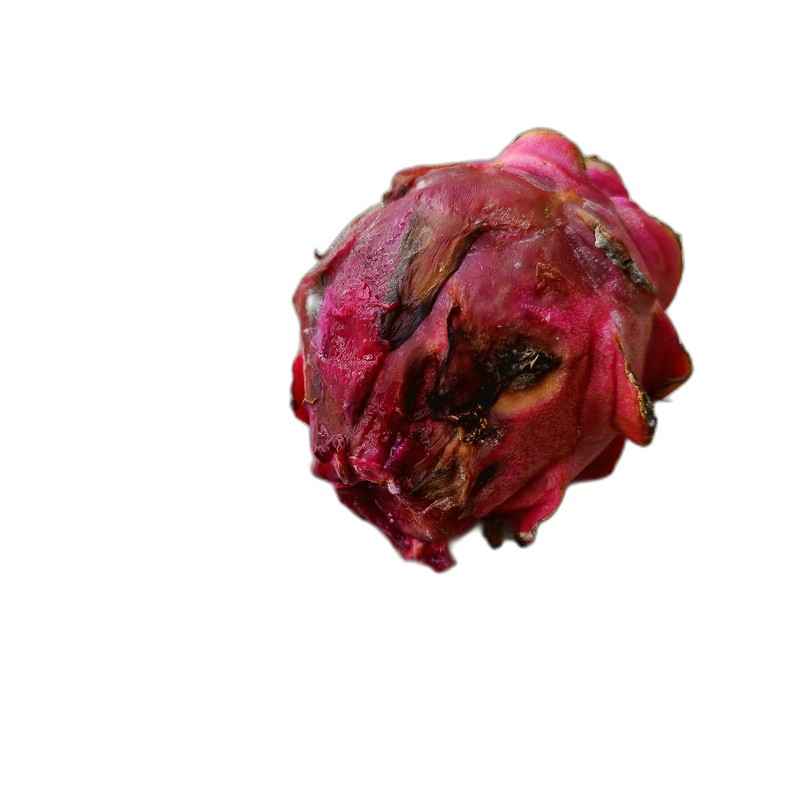
Label: Defect Dragon Fruit